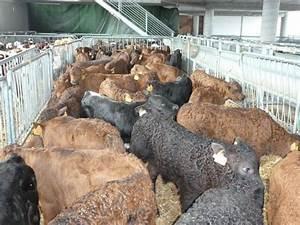
cow